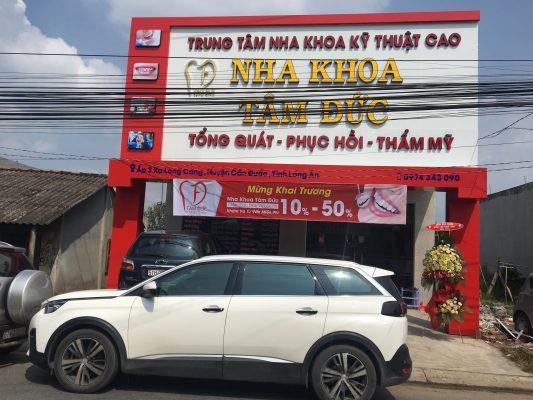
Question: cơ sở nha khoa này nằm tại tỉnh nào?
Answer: tỉnh long an